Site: saxony
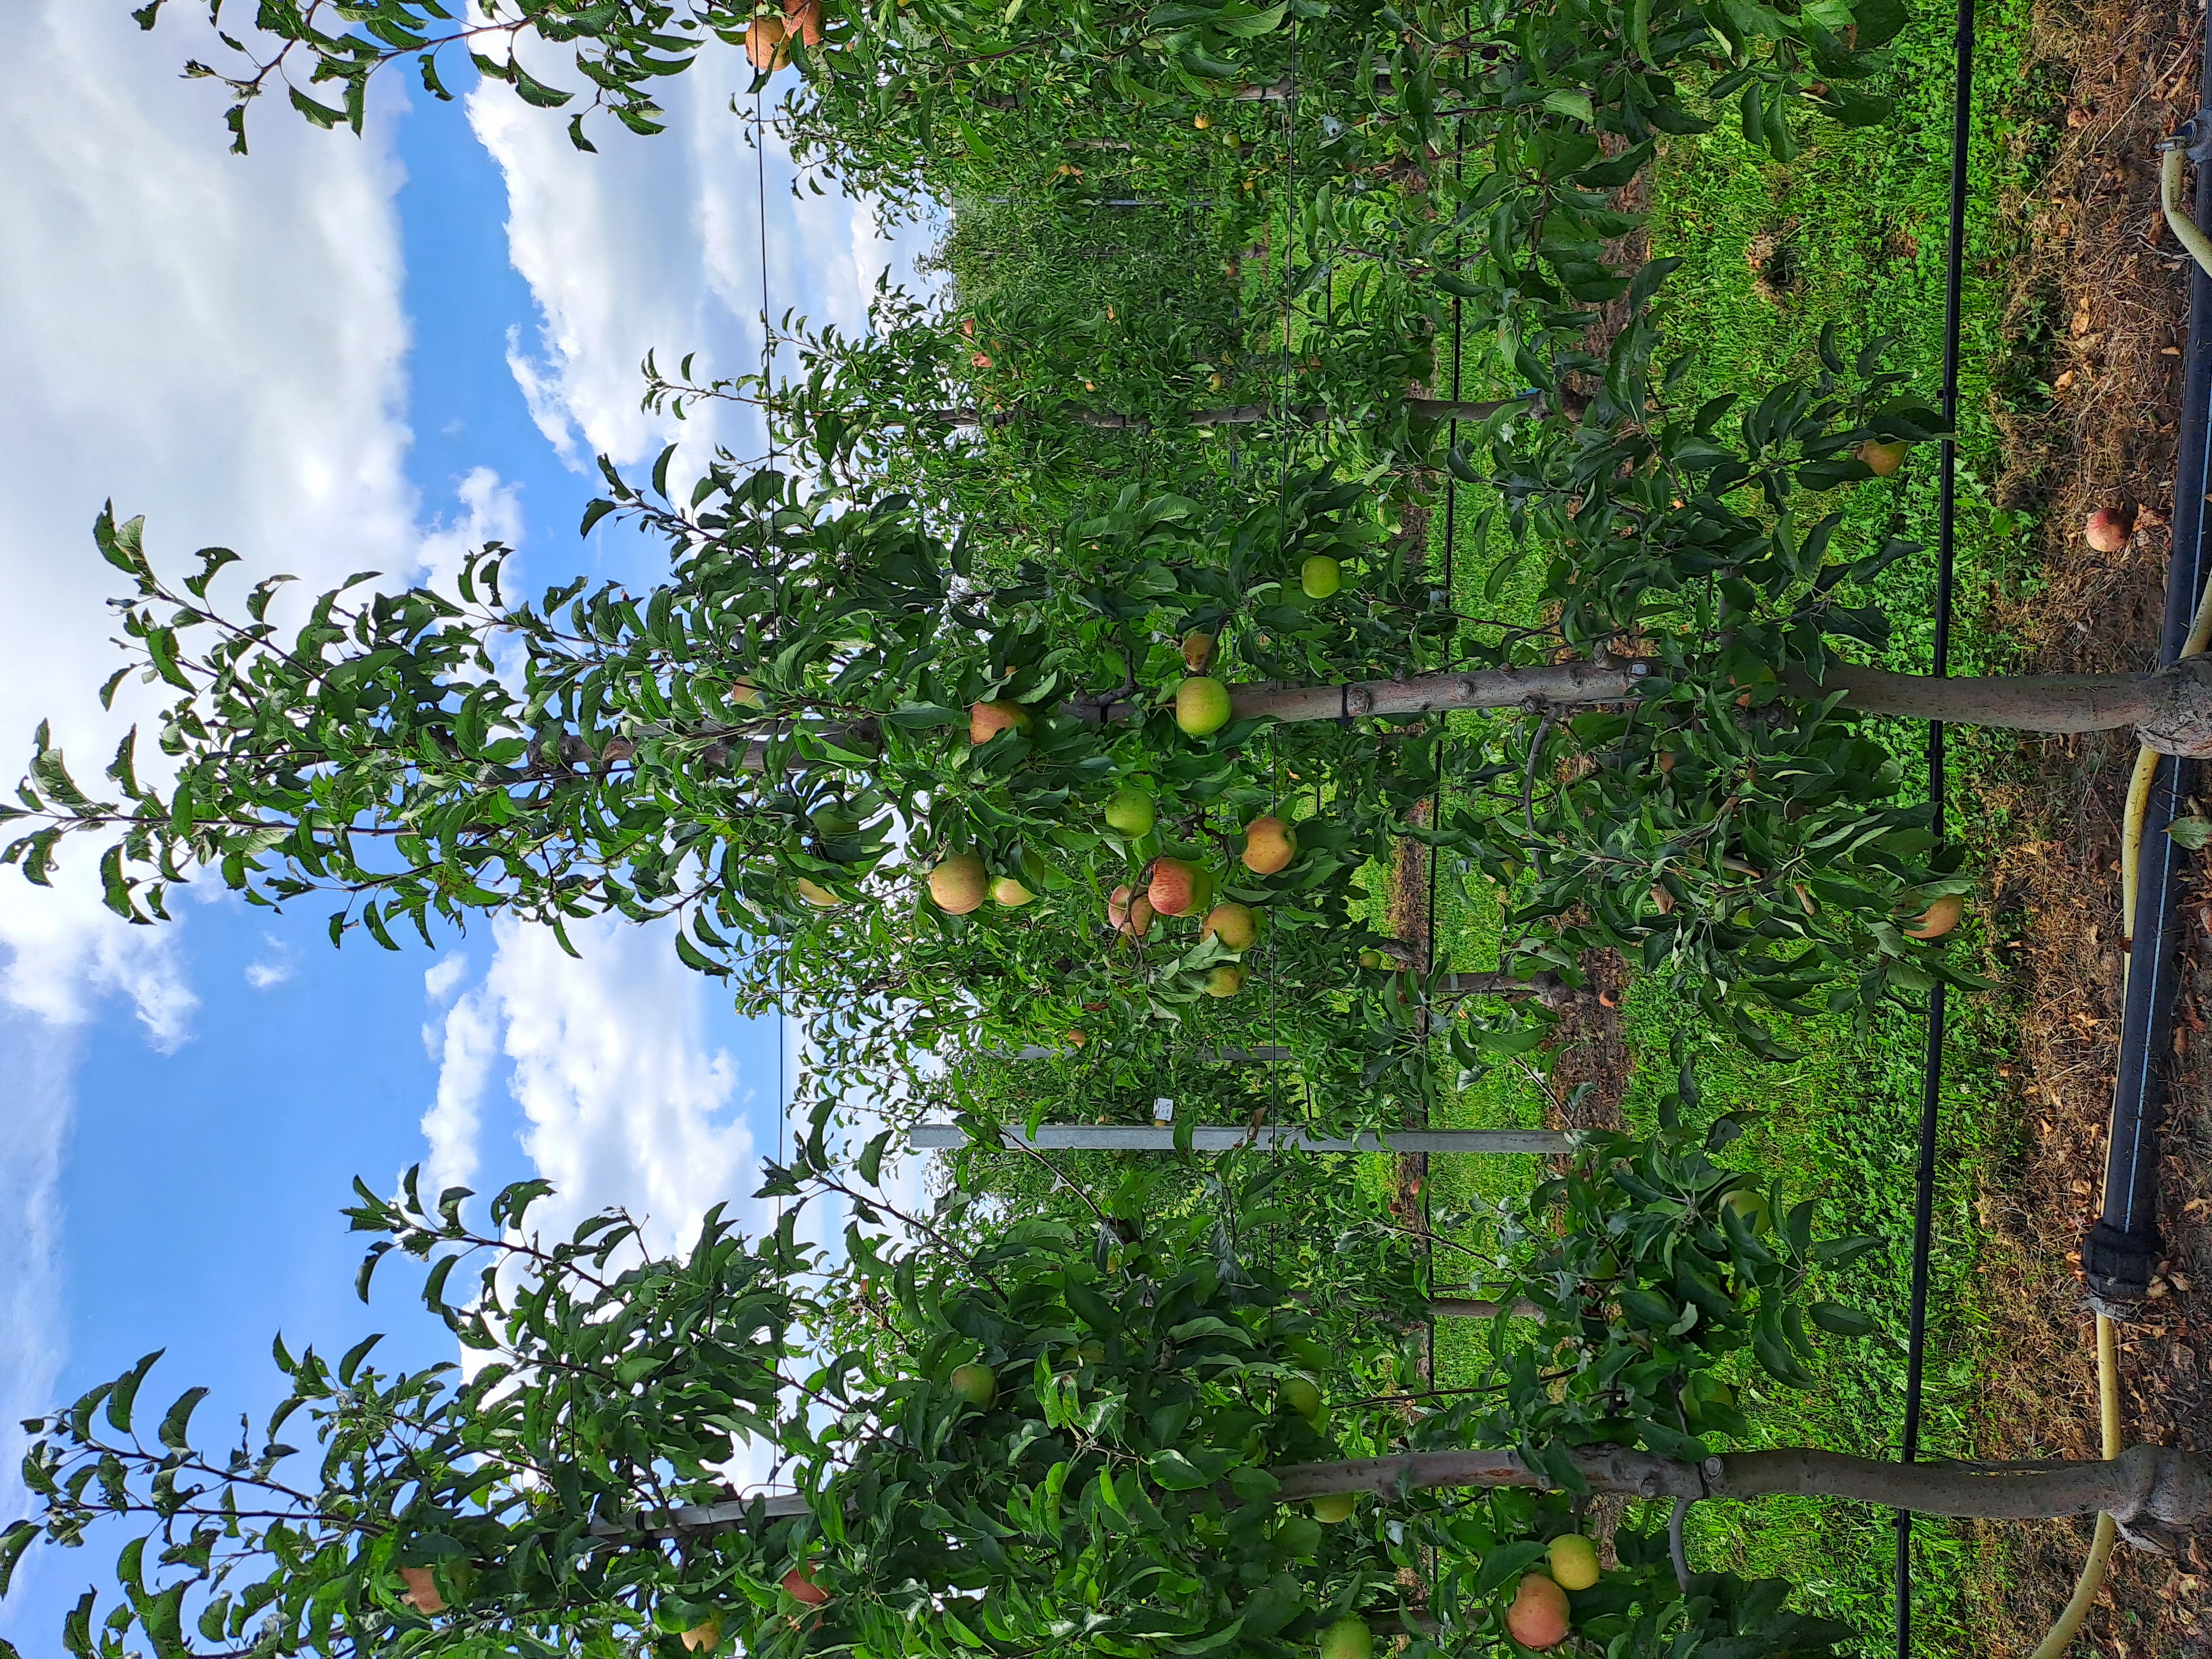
Growth stage (BBCH 85): Maturity of fruit and seed